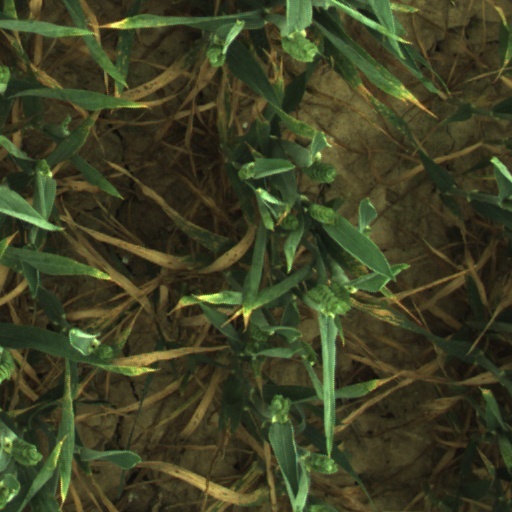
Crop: wheat